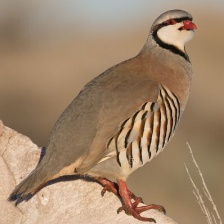
Species: CHUKAR PARTRIDGE
Scientific name: ALECTORIS CHUKAR
ImageNet parent category: partridge